Drake Jackson

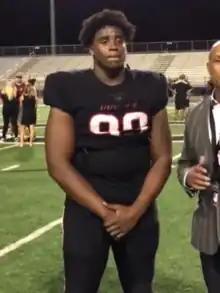
Jackson with the Centennial Huskies in 2018

Drake Jackson (born April 12, 2001) is an American professional football defensive end. He played college football for the USC Trojans and was selected by the San Francisco 49ers in the second round of the 2022 NFL draft.